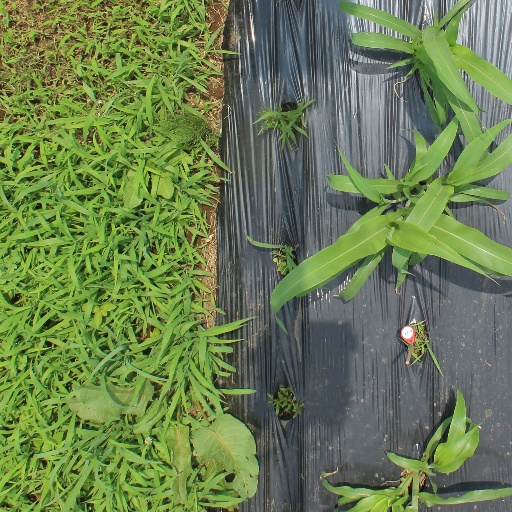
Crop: sorghum